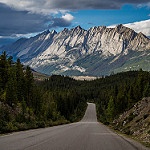
Label: mountain